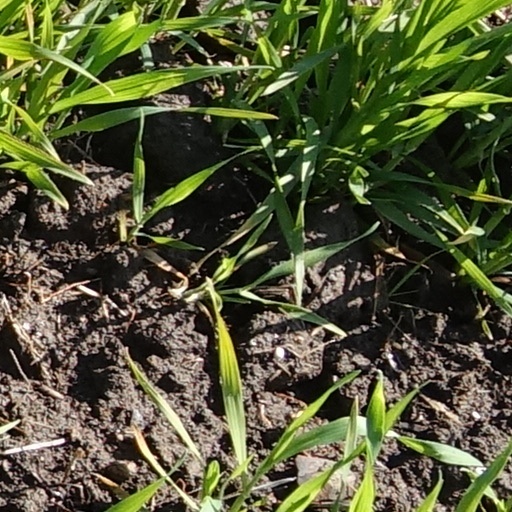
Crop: wheat